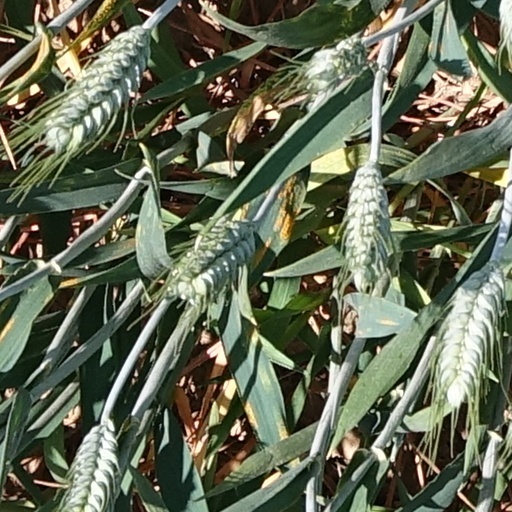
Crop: wheat